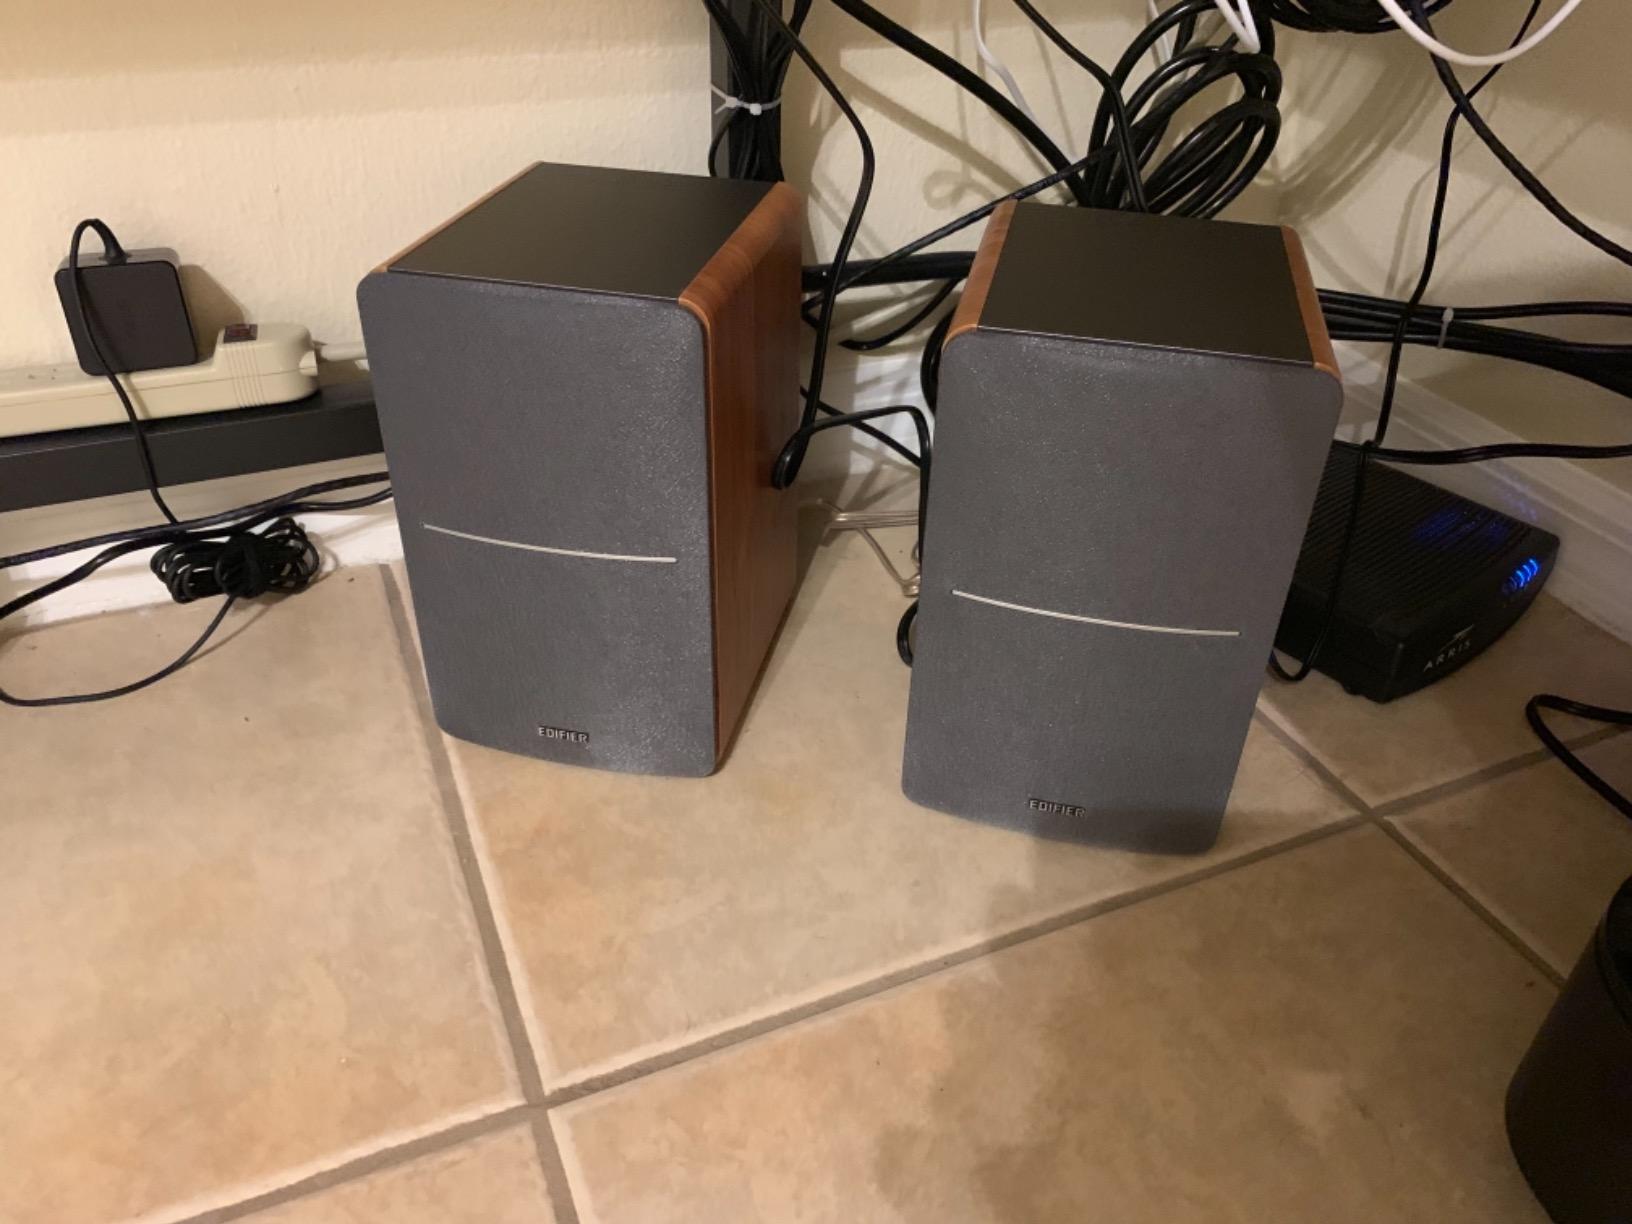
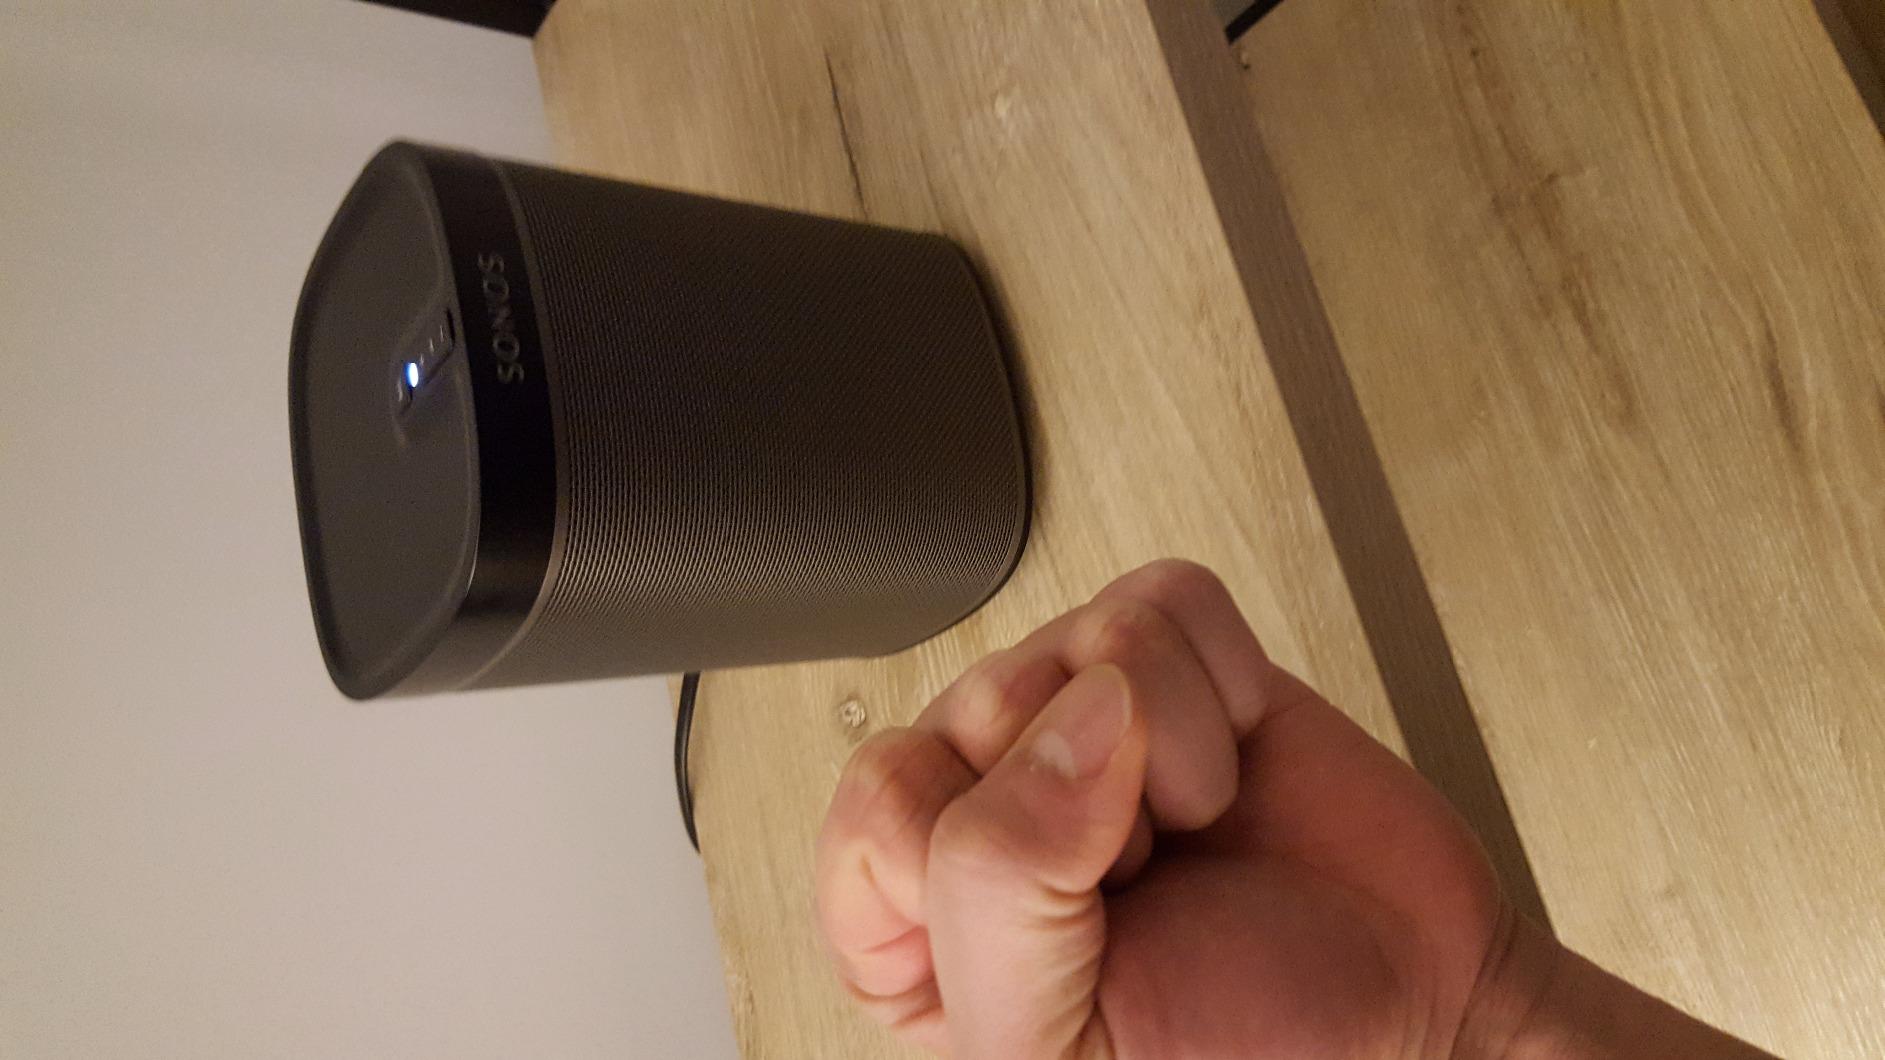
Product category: speaker
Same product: no